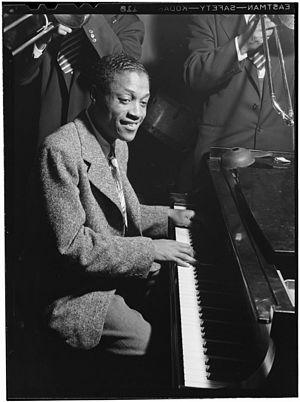
Eddie Heywood Jr. né le 4 décembre 1915 à Atlanta, mort le 2 janvier 1989 à Miami est un pianiste et chef d'orchestre de jazz américain.